Kelp goose

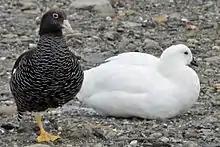
Female on left, male on right

The kelp goose is long. Males of the nominate subspecies weigh and females . Subspecies "C. h. malvinarum" is heavier: Males weigh and females . The two subspecies have the same plumage but the sexes are completely different. Adult males are entirely white but for a black bill with a pink spot on the maxilla and yellow legs and feet. Adult females have a pale brown crown and chocolate brown head, neck, and mantle. Their breast and flanks have black and white bars and their back, tail, and undertail coverts are white. Their bill is pink and their legs and feet yellow. Juvenile males resemble adult females but with brown "shoulders" and greenish-yellow legs and feet. Juvenile females have a dark crown and dark uppertail coverts.